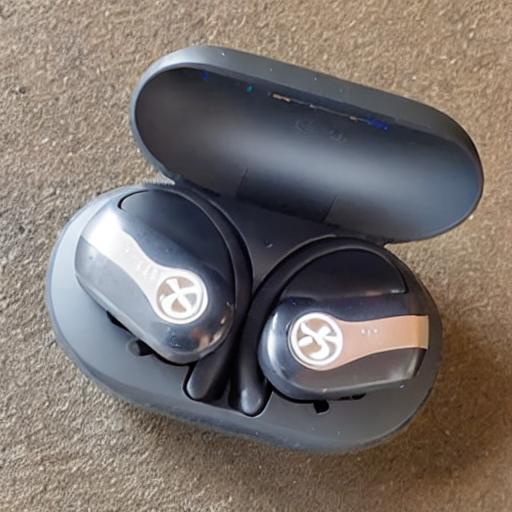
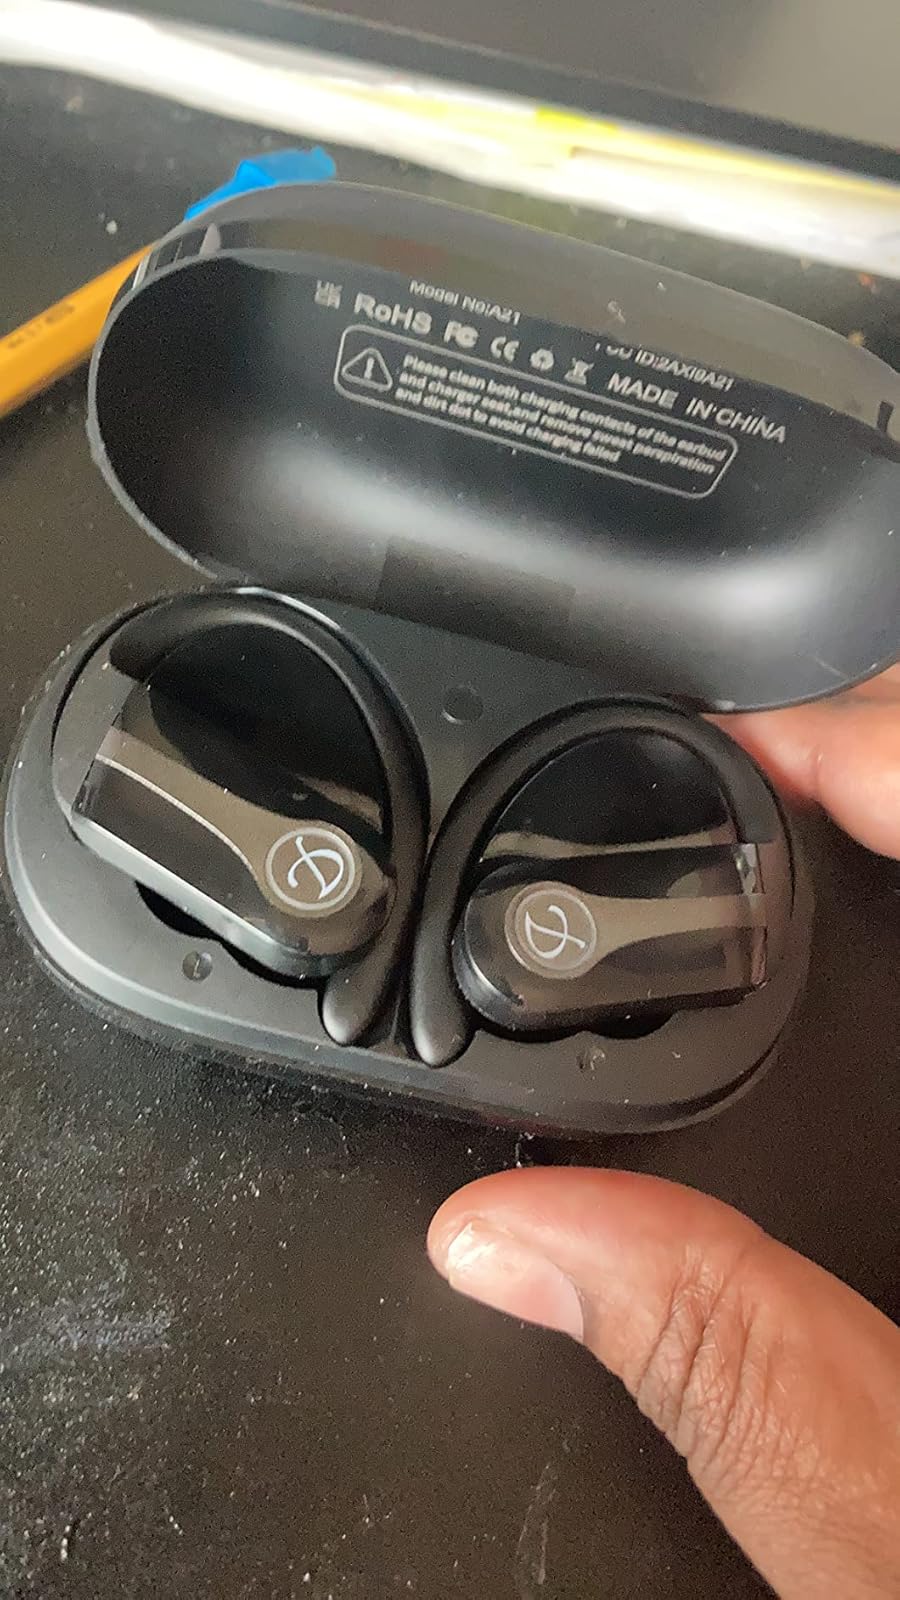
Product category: earbuds
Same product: no